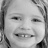
Emotion: happy